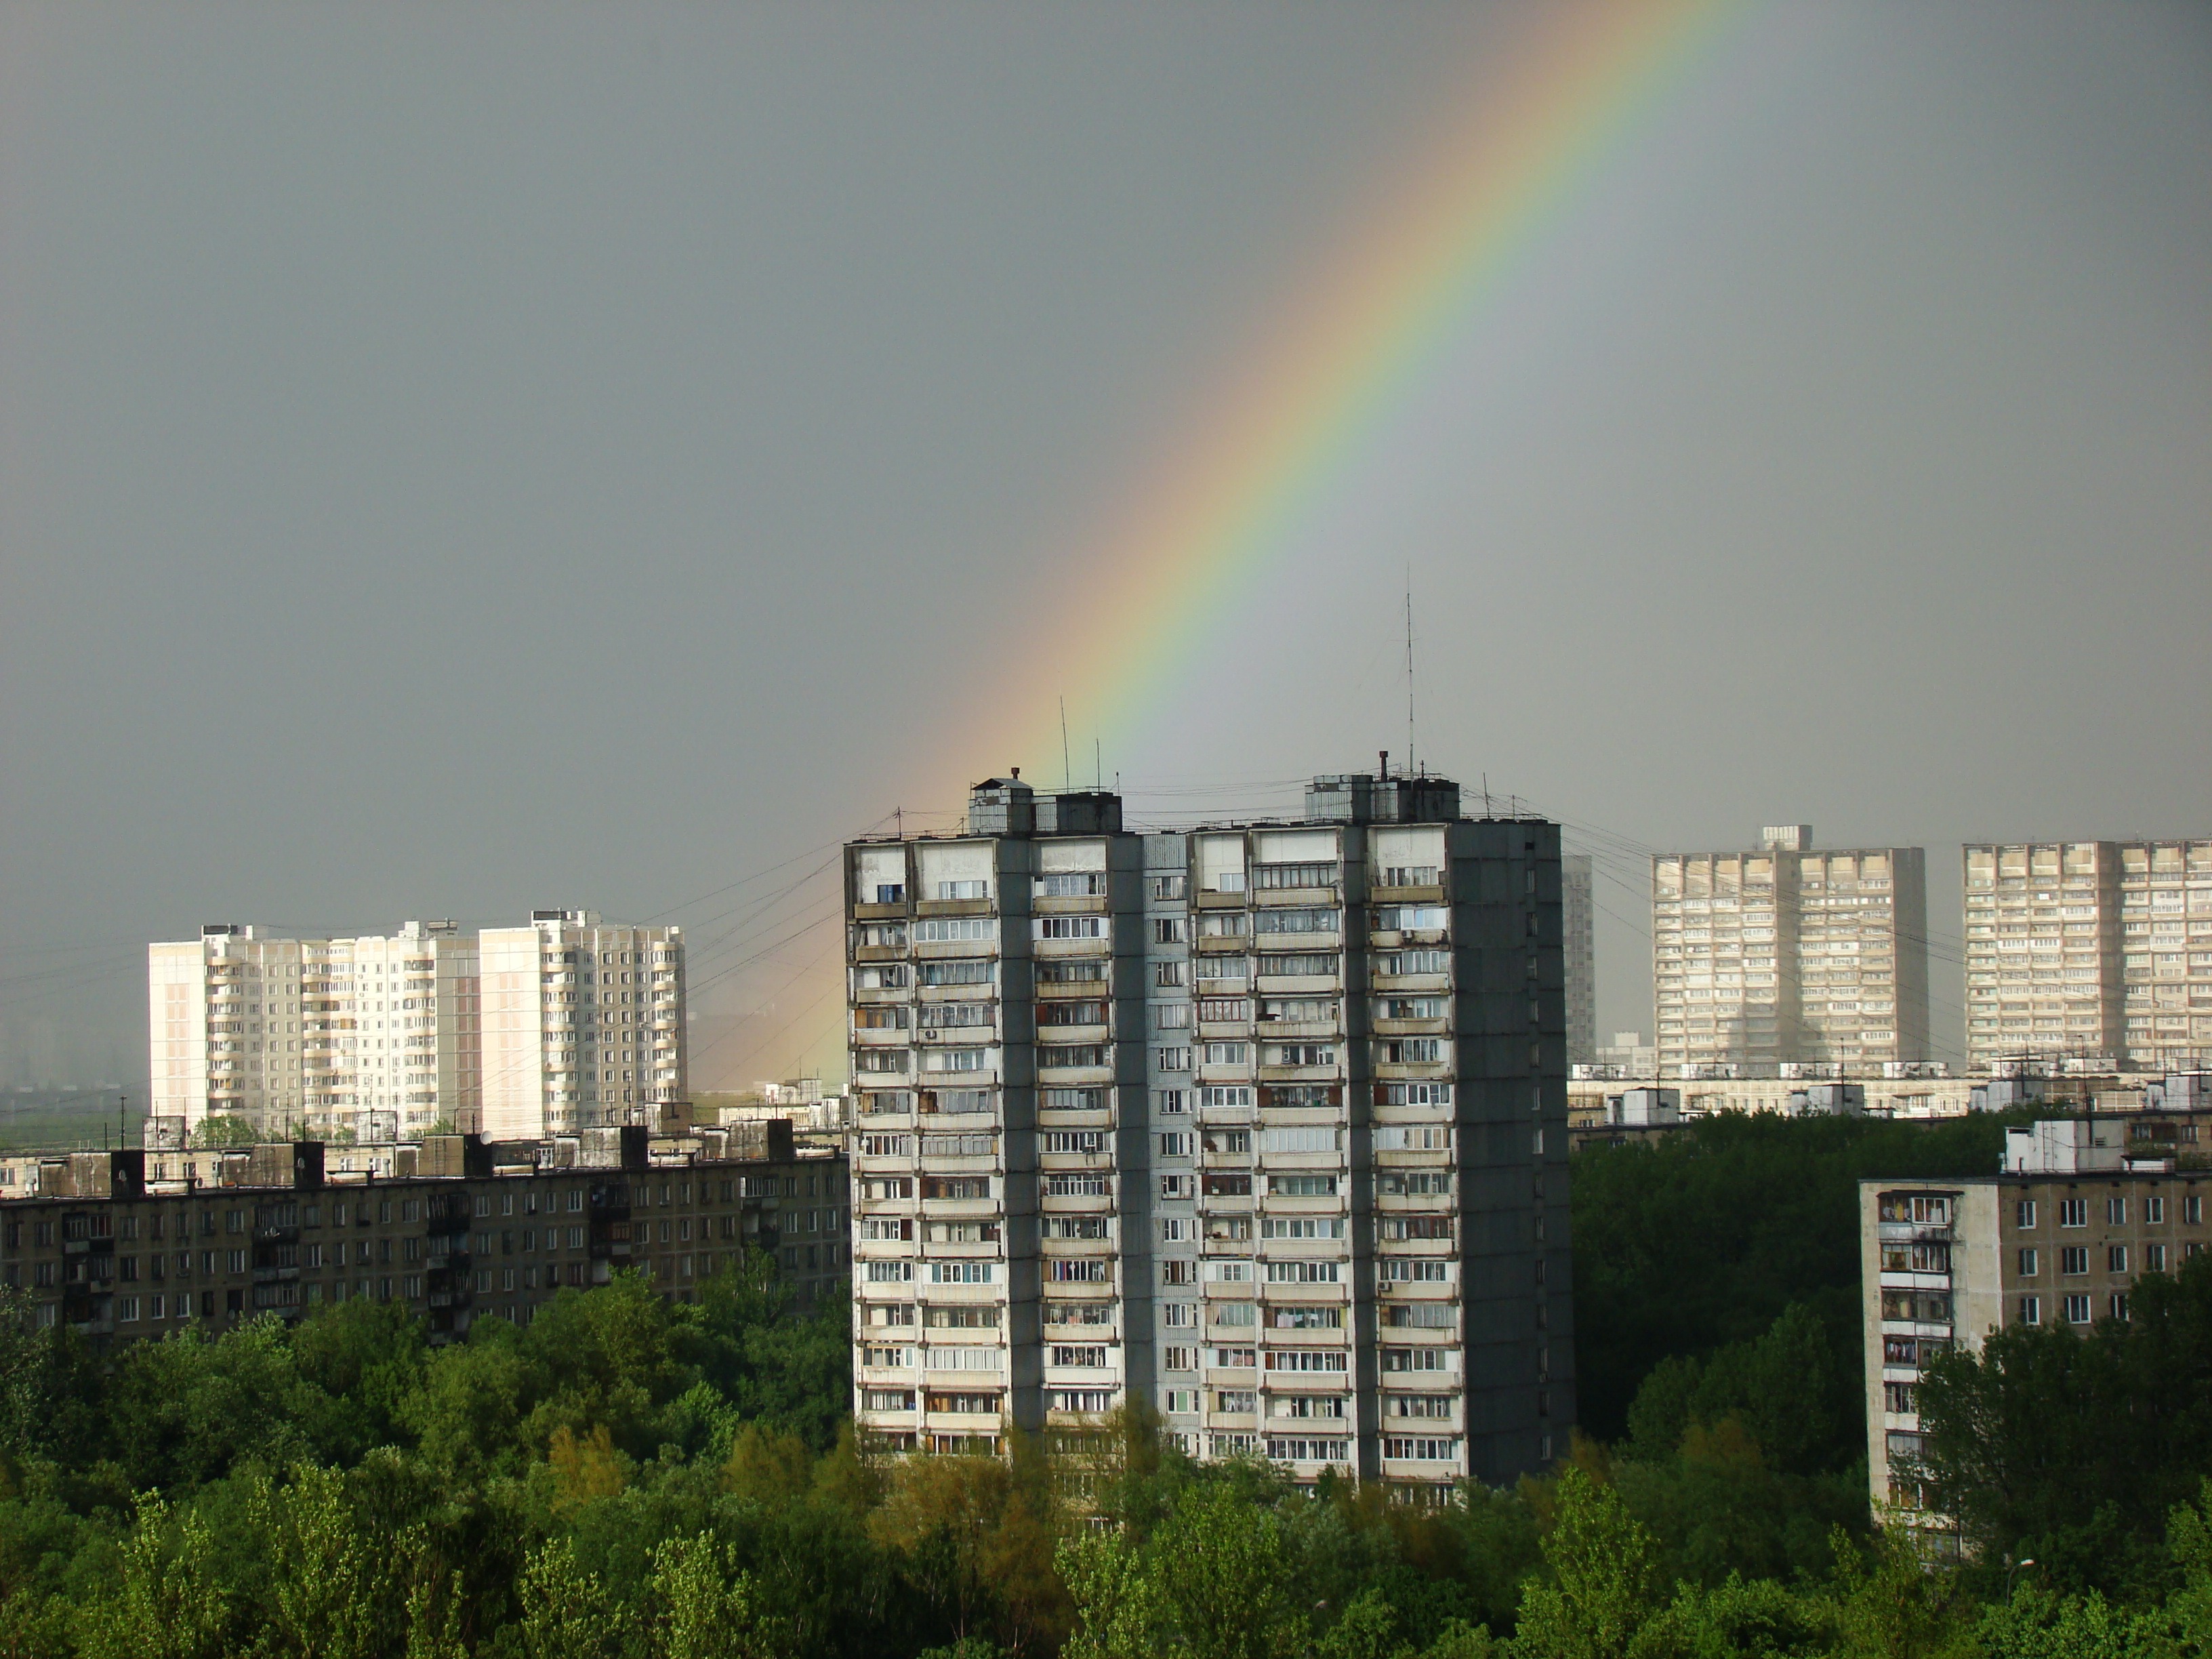
sky, skyline, city, skyscraper, cityscape, tower block, rainbow, high rise building, residential area, atmosphere of earth, metropolitan area